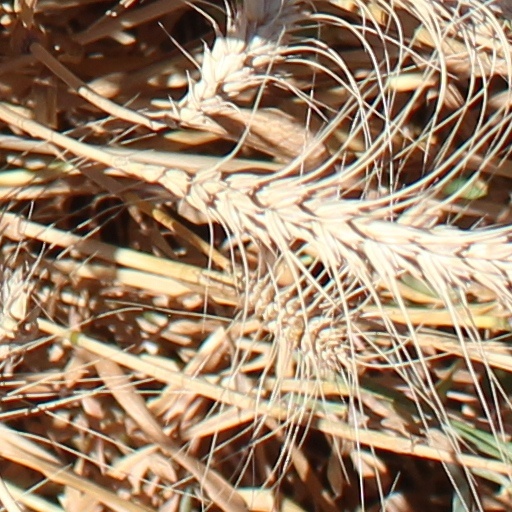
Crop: wheat